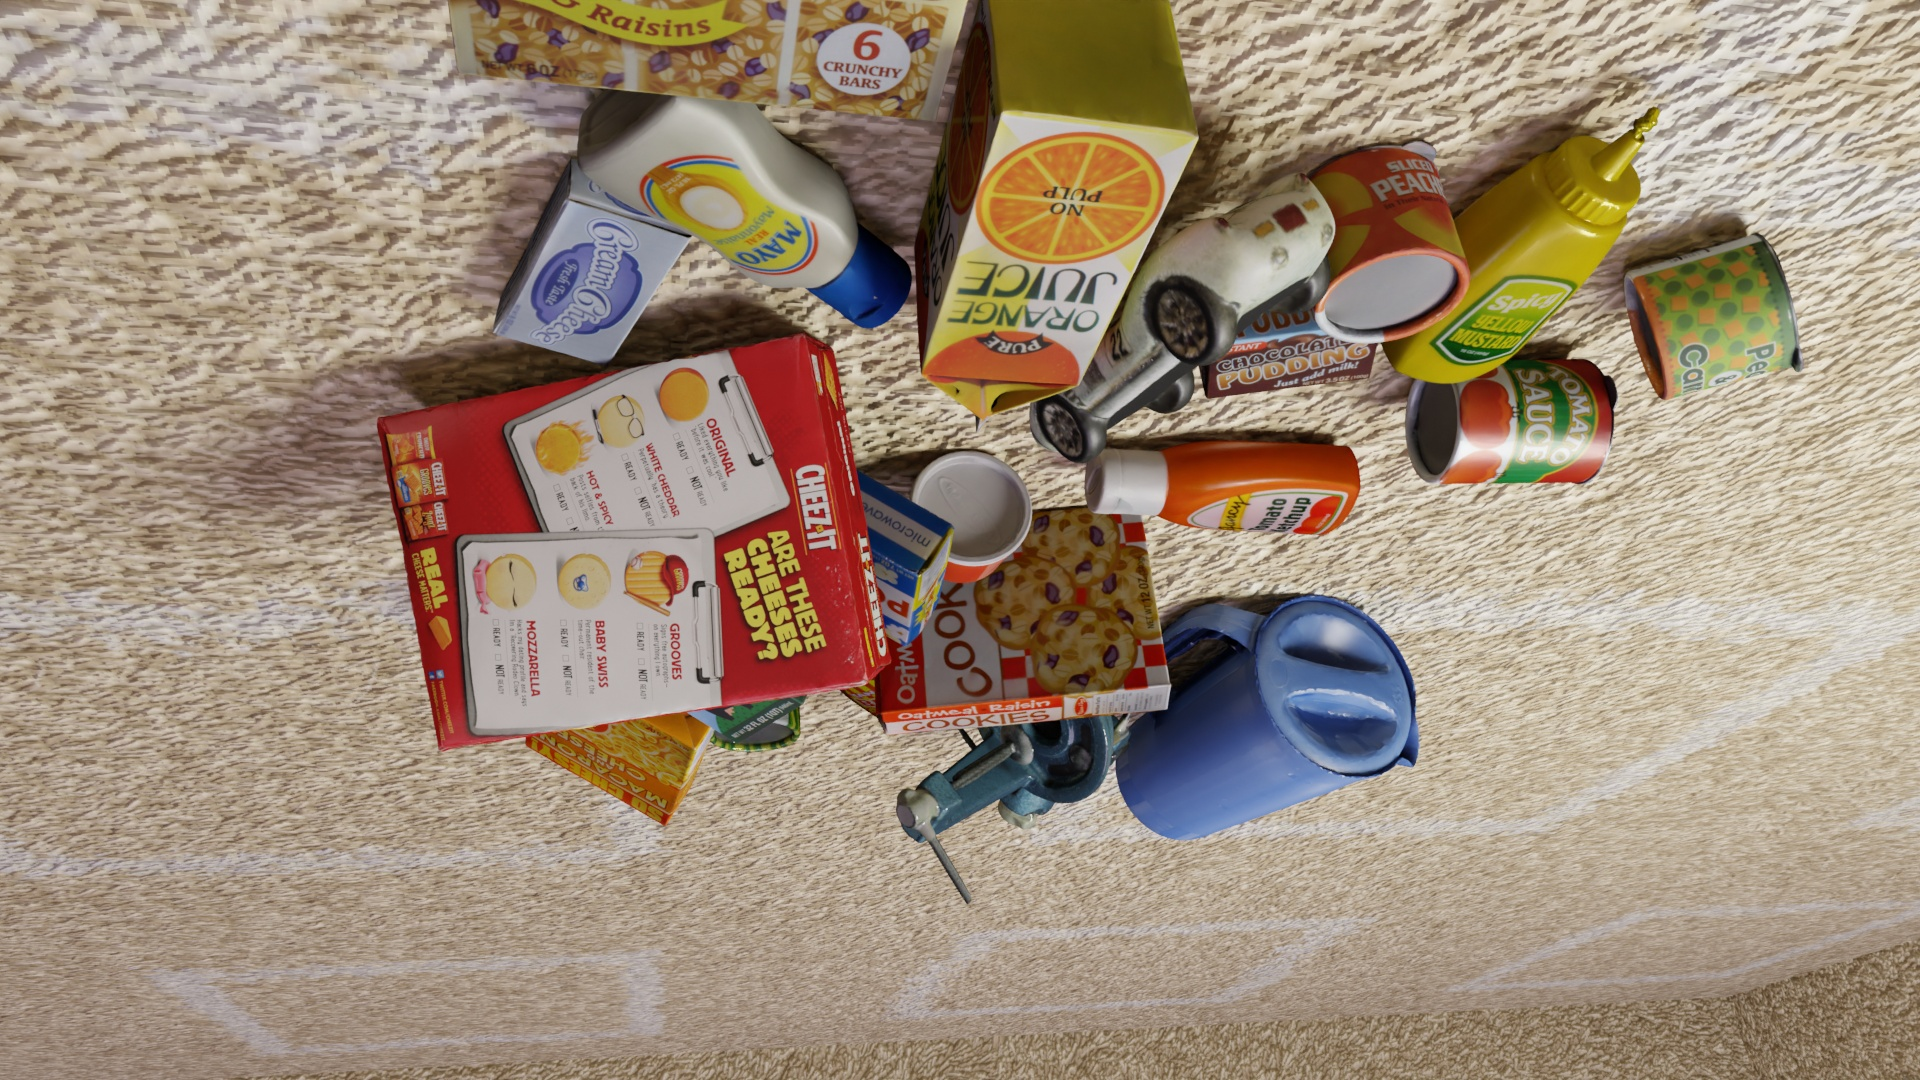
Question:
What are the eight normalized (x, y) image coordinates between 0 and 1 for the cuboid corners of the can of alphabet soup with its colorful design? Your answer should be a list of normalized (x, y) image coordinates between 0 and 1 with bottom face first then top face, all counter-clockwise.
Answer: [(0.332813, 0.552778), (0.33125, 0.647222), (0.322396, 0.606481), (0.325, 0.507407), (0.263542, 0.559259), (0.258854, 0.65463), (0.245312, 0.612963), (0.251042, 0.512963)]